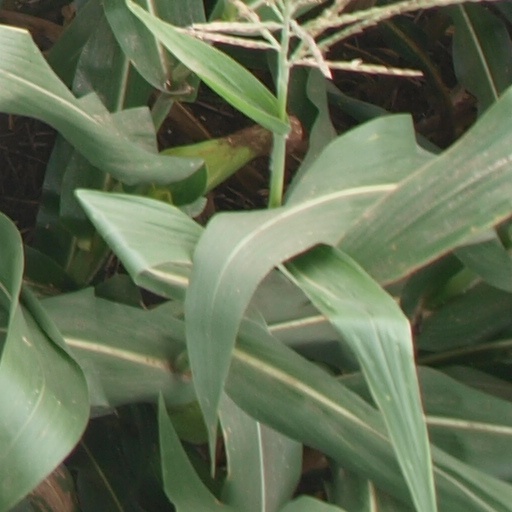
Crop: maize; corn